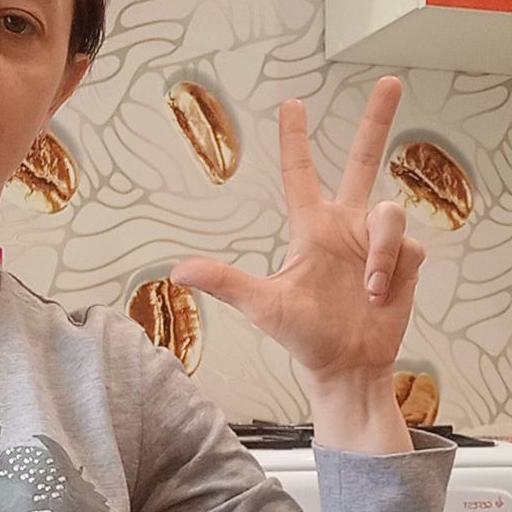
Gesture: three2